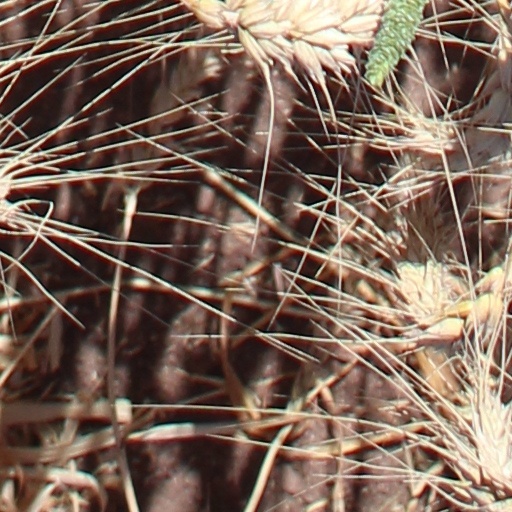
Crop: wheat